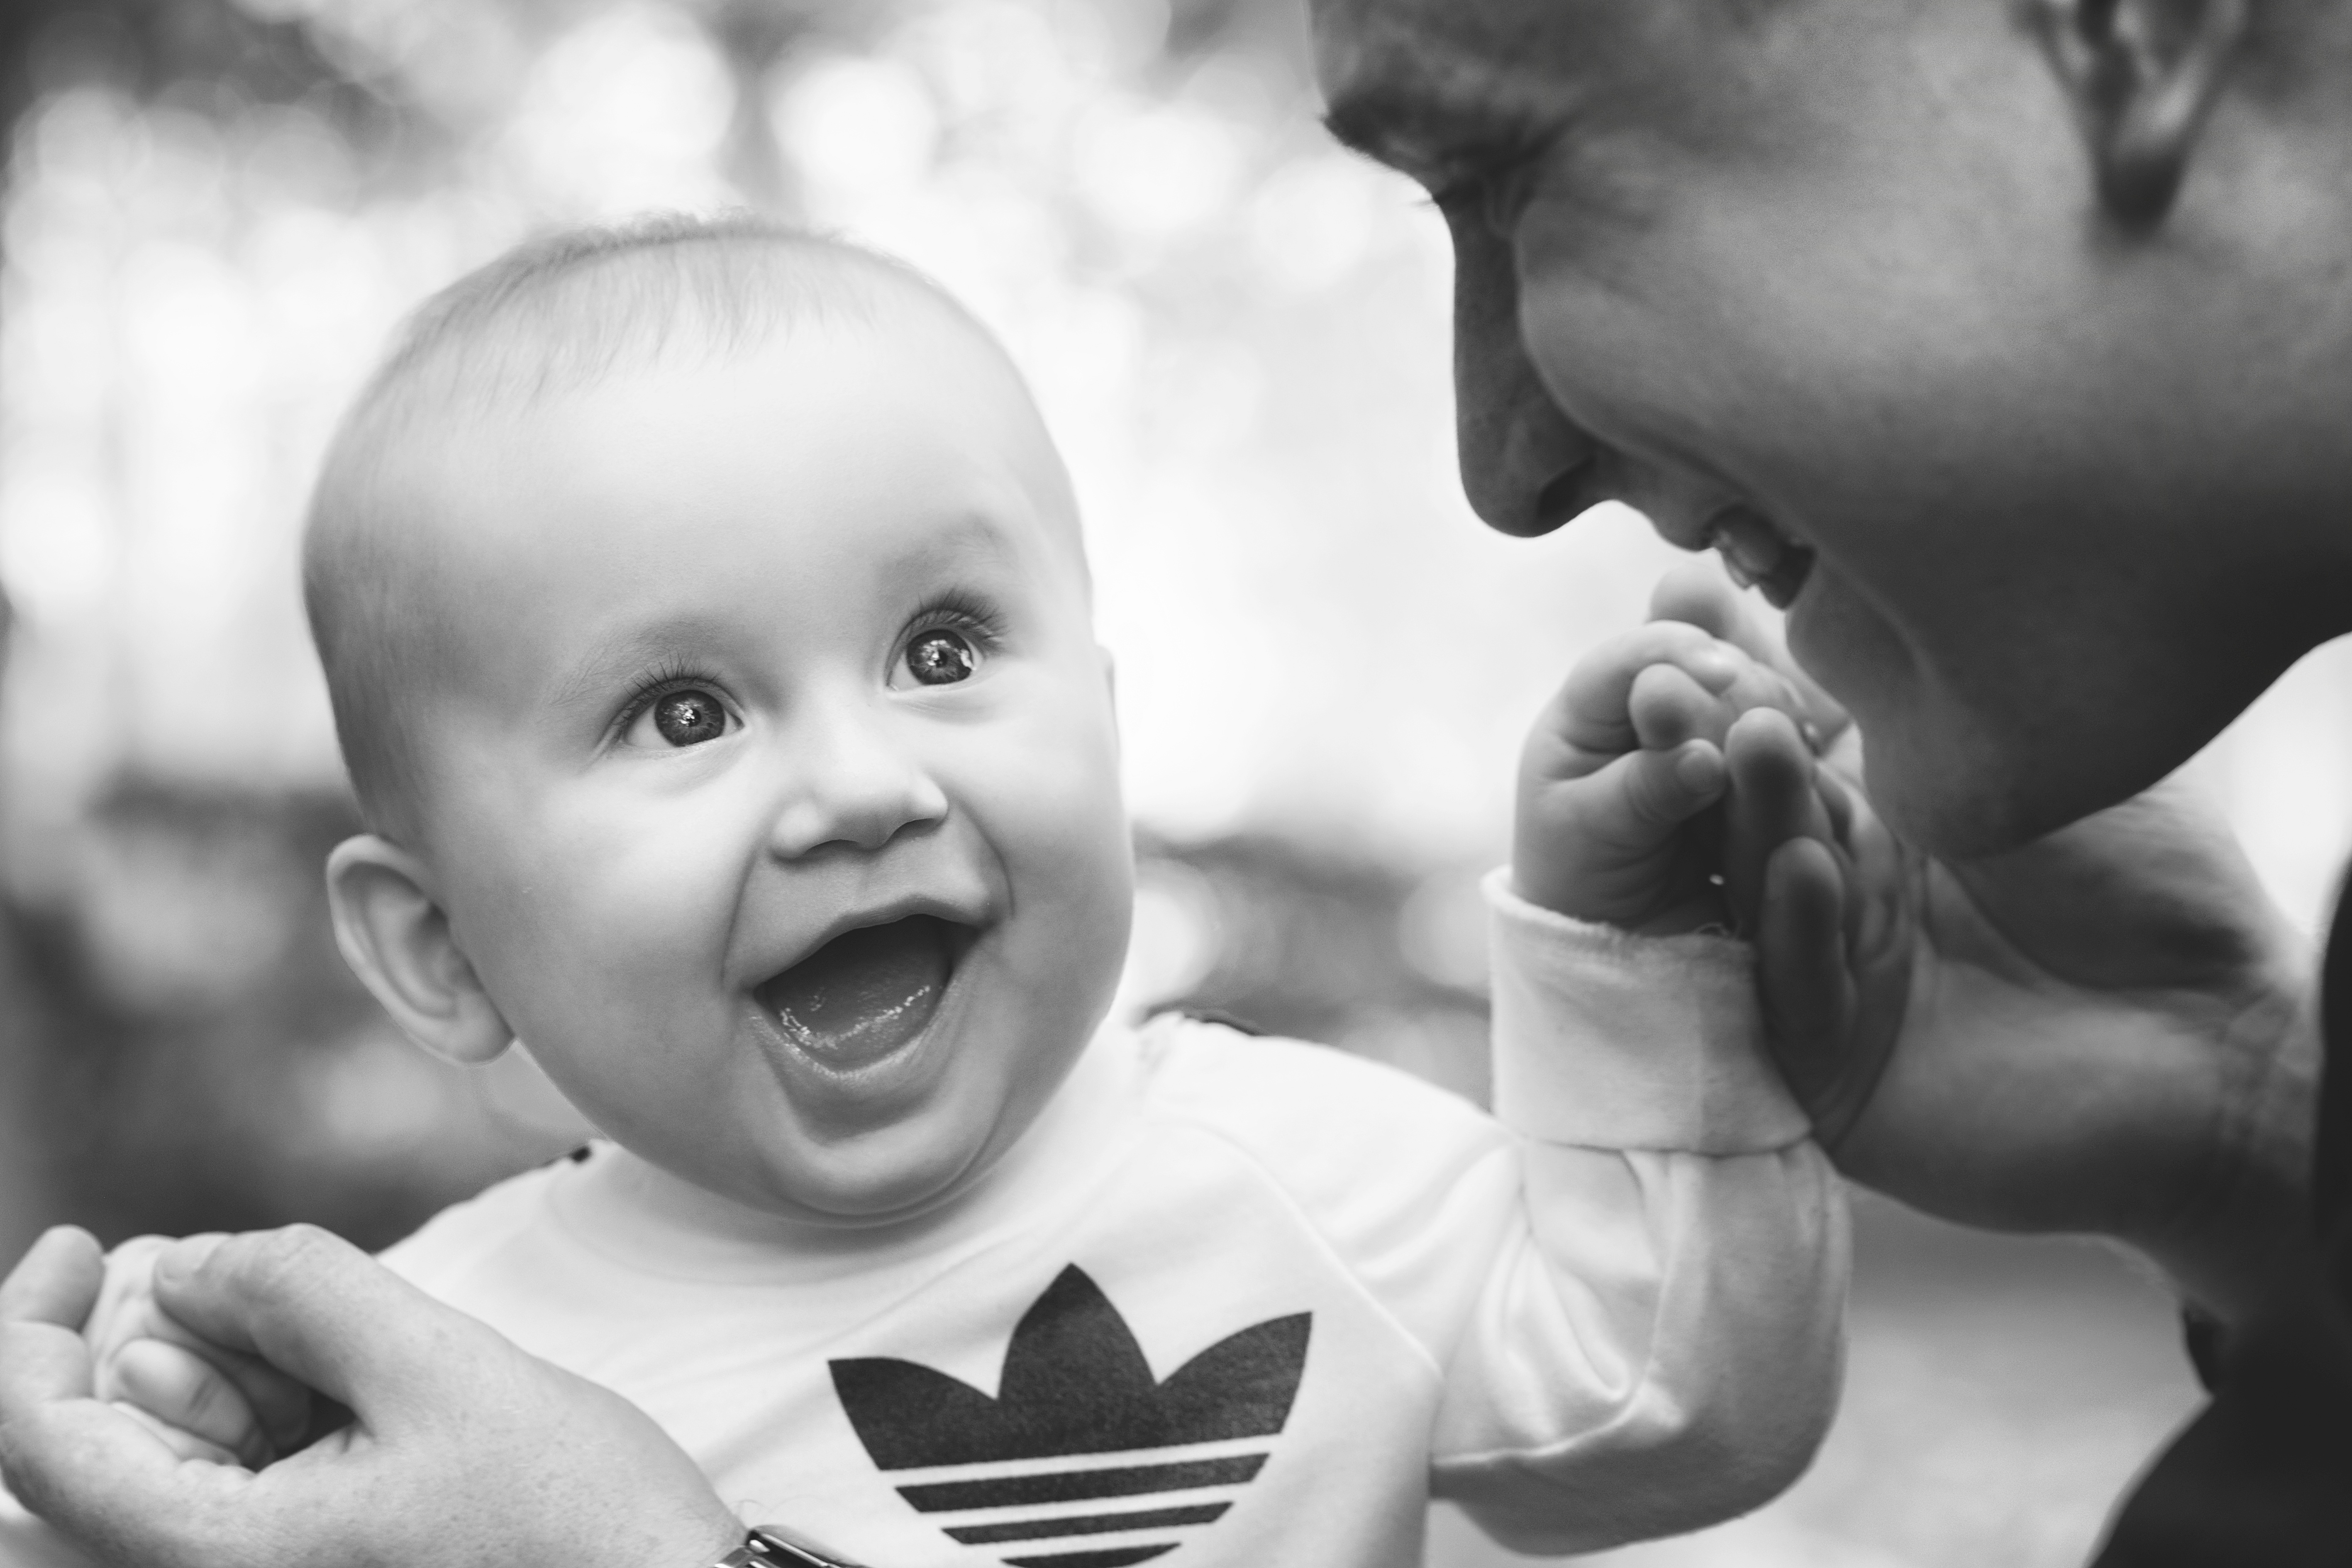
man, person, black and white, people, photography, kid, male, portrait, child, monochrome, baby, facial expression, childhood, smile, holding hands, family, kids, happiness, infant, smiles, laughter, emotions, emotion, small child, nicely, happy family, monochrome photography, portrait photography